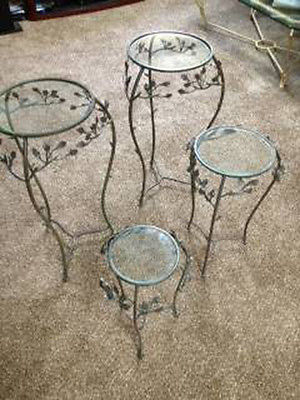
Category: table